Didymoteicho

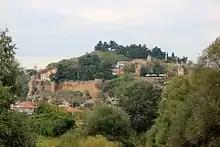
The castle hill

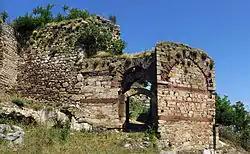
The Kallioporta Gate in the Byzantine citadel of Didymoteicho

In February 1205, however, the locals rose up in revolt in Didymoteicho, Adrianople and other cities, evicted their Latin garrisons, and acknowledged the suzerainty of the Bulgarian Tsar Kalojan. Baldwin of Flanders responded by marching into Thrace and besieging Adrianople, but at the subsequent Battle of Adrianople (14 April 1205) the Latin army suffered a crushing defeat and Baldwin was taken prisoner. The city, effectively autonomous, served as a place of refuge for the local population fleeing the depredations of Kalojan following his victory. A Latin siege of the city was broken up in September 1205 due to a flood of the Evros (or the Erythropotamos), but after Kalojan's massacres of the inhabitants of the cities of Serres and Philippopolis, the Thracian cities turned to the new regent of the Latin Empire, Henry of Flanders. Thus in early 1206 Didymoteicho and Adrianople submitted to the Greek lord Theodore Branas, who was in the Latin Emperor's service. Kalojan besieged Didymoteicho in early summer, and was on the point of taking the city when a relief army under Henry arrived. Before Branas had time to repair the fortifications, however, in early autumn, Kalojan returned and sacked the city. Henry of Flanders managed to rescue the inhabitants as they were being taken prisoner to Bulgaria, but before he withdrew from the city, Kalojan ordered the town's fortifications razed, making it useless as a military base.